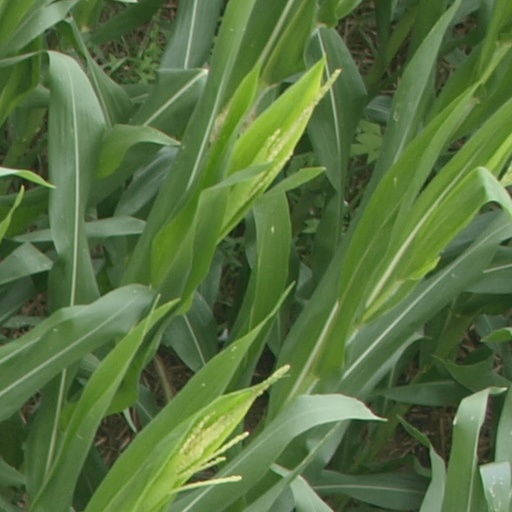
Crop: maize; corn